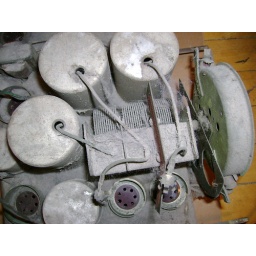
Lots of dog or cat hair in there.